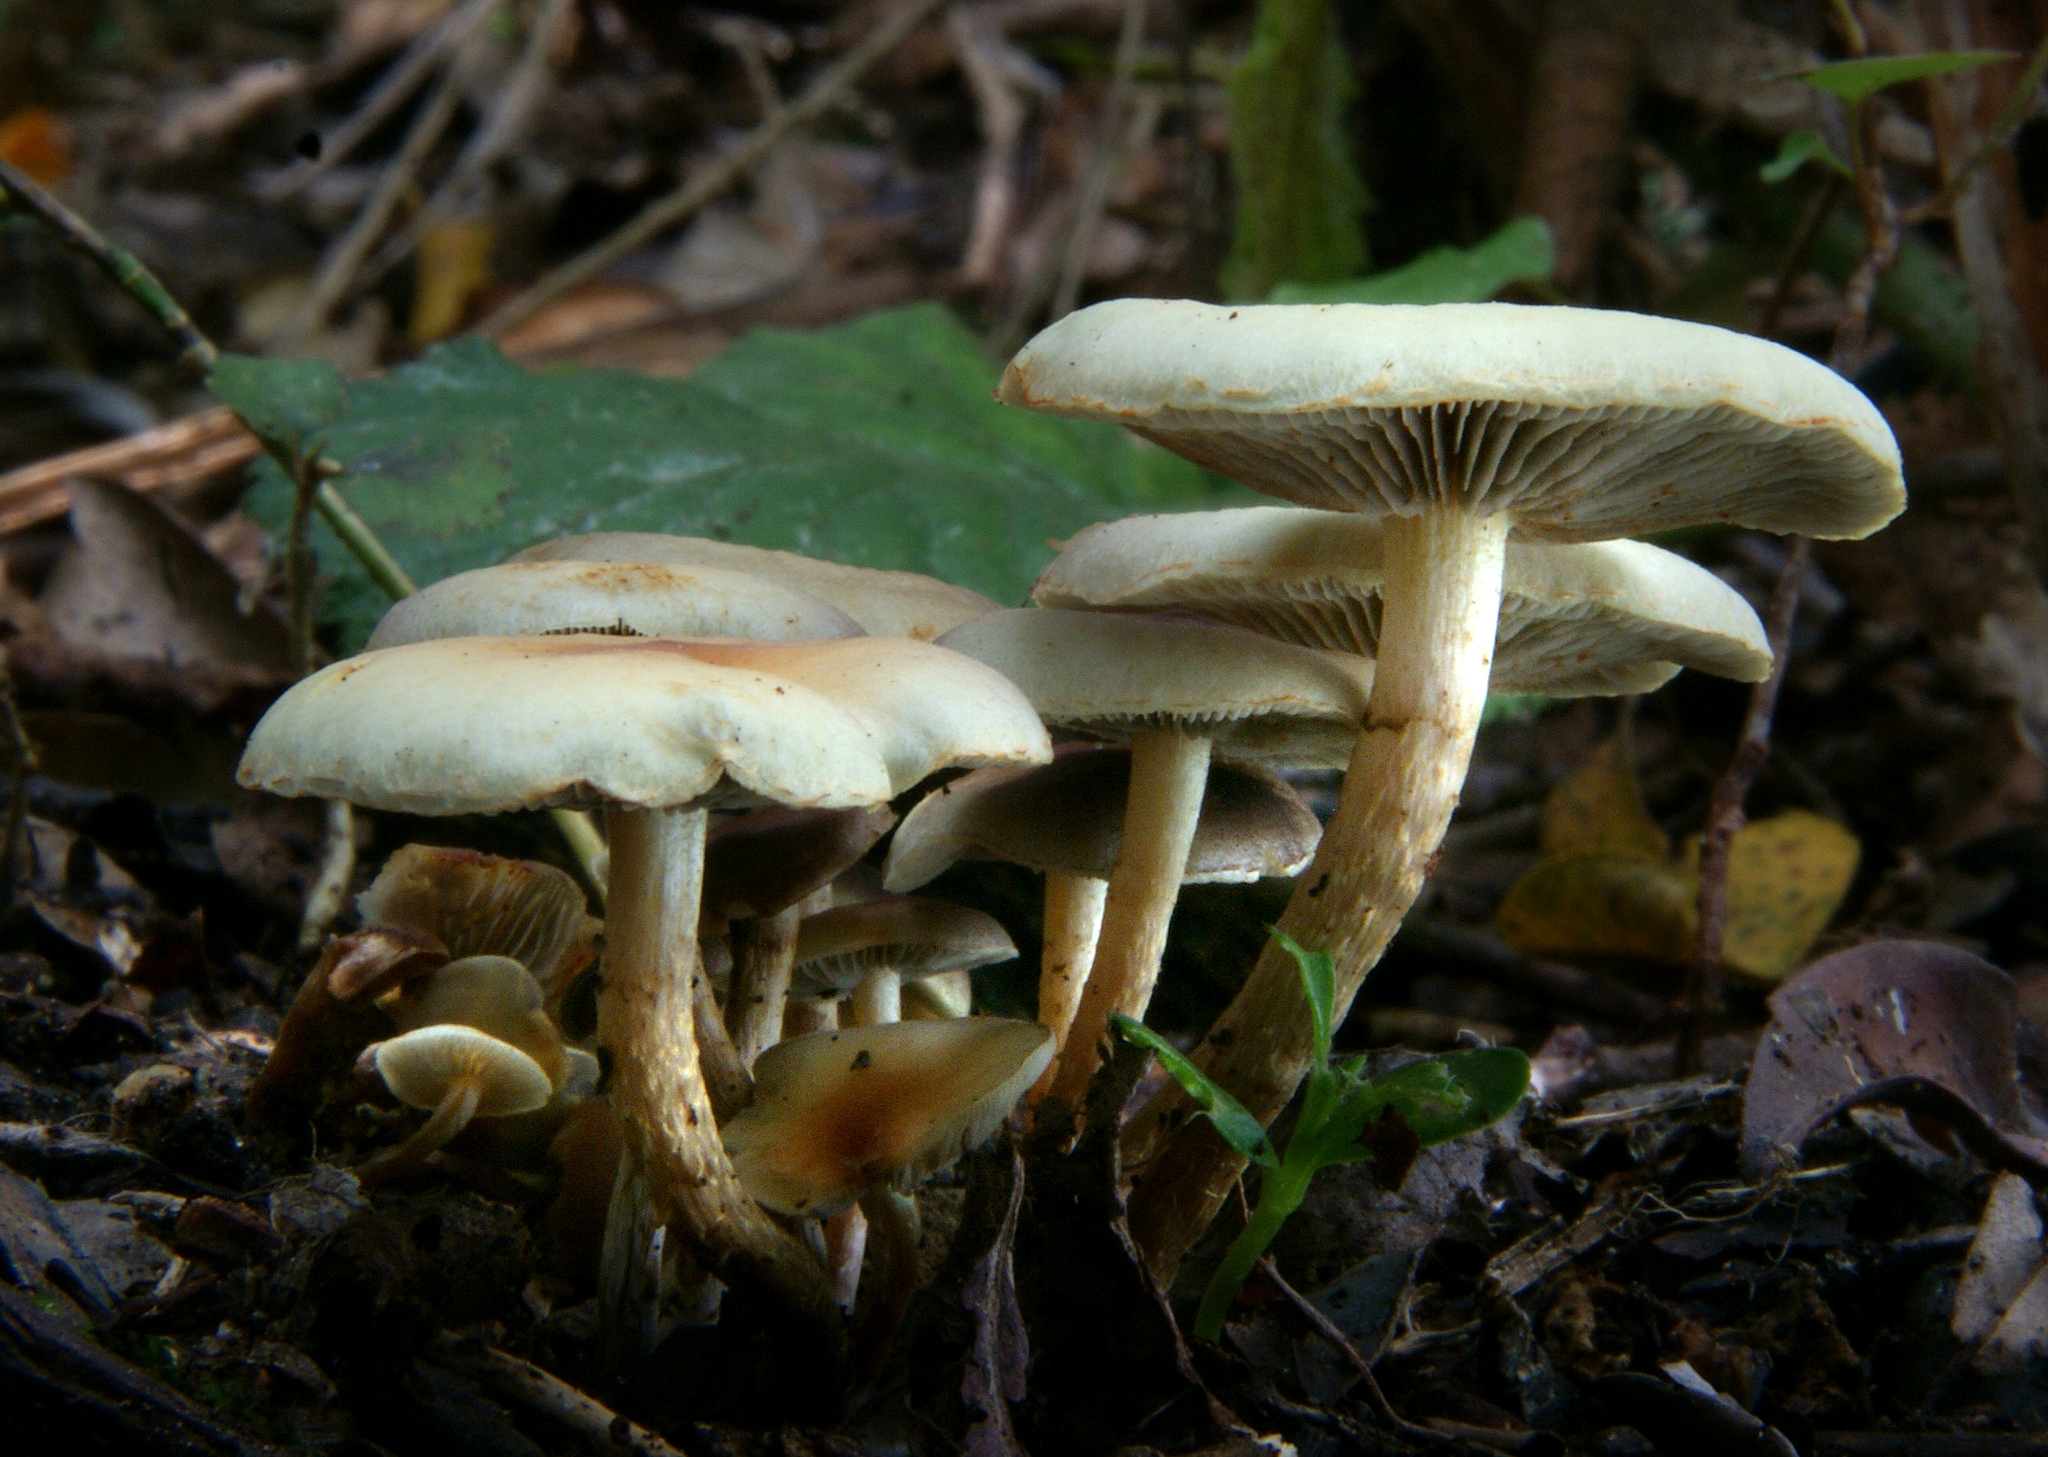
nature, forest, botany, mushroom, flora, fauna, fungus, fungi, mushrooms, woodland, agaric, bolete, hypholomafasciculare, agaricus, macro photography, matsutake, oyster mushroom, edible mushroom, medicinal mushroom, agaricomycetes, agaricaceae, champignon mushroom, penny bun, pleurotus eryngii